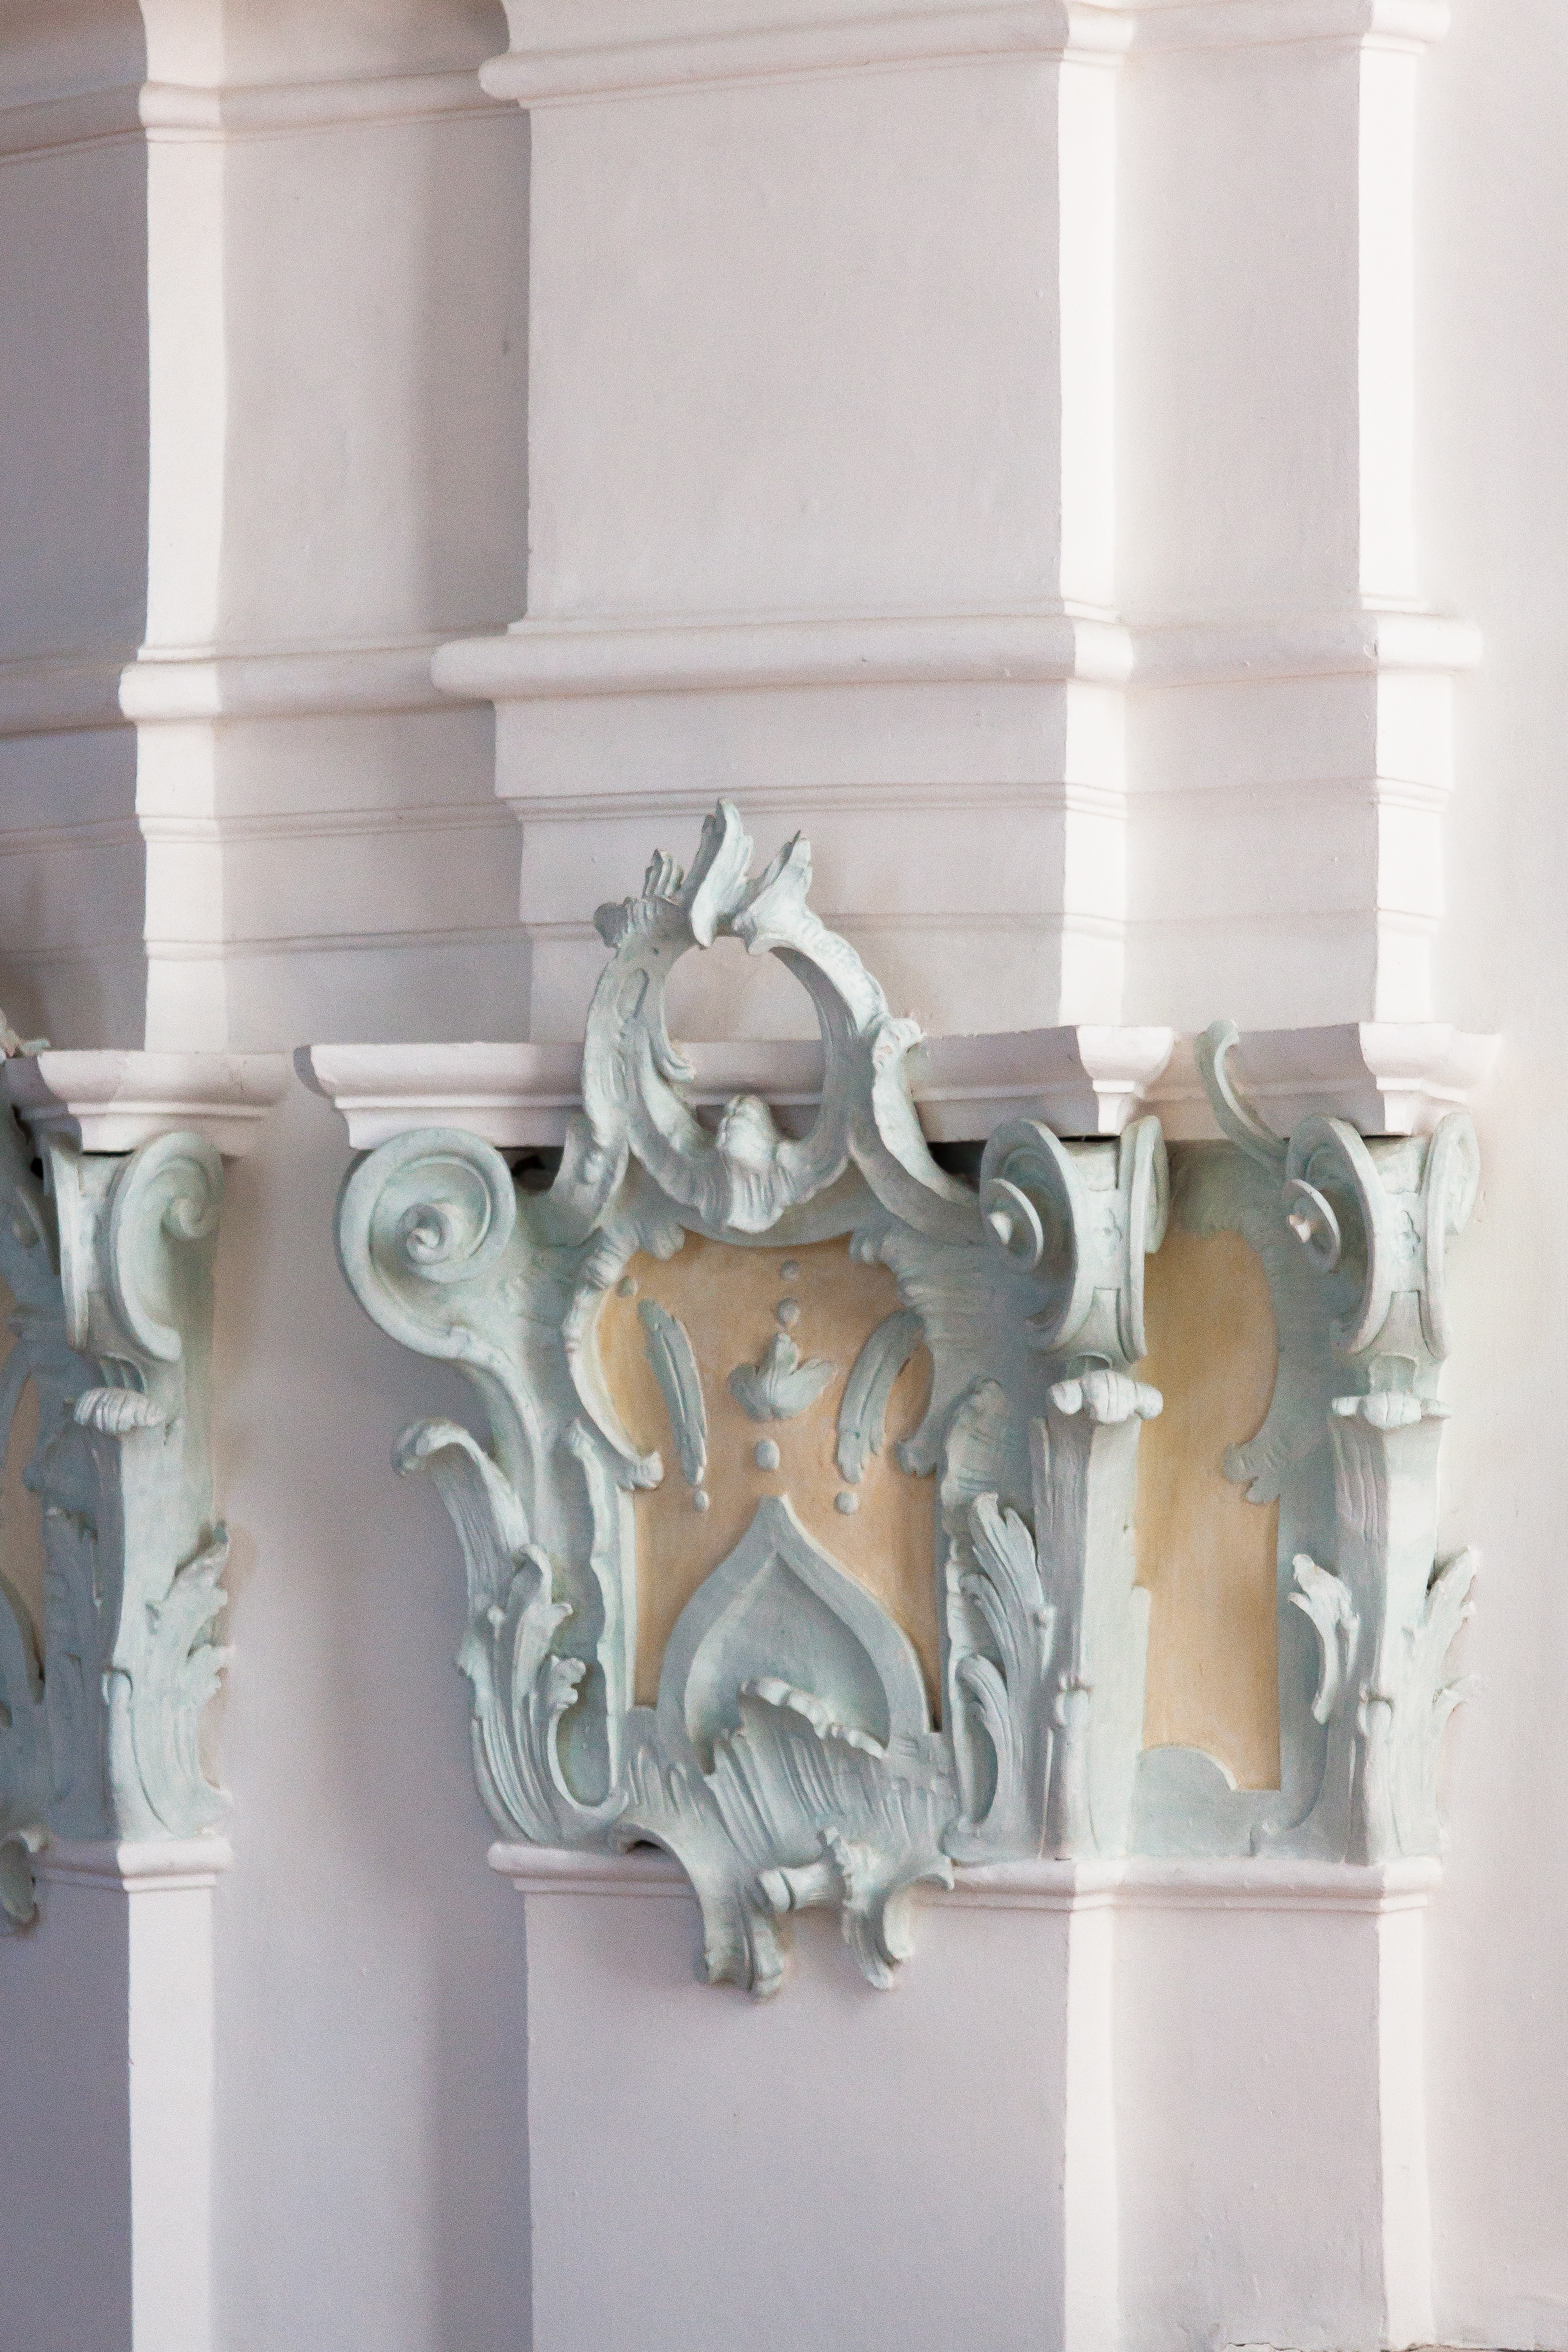
structure, wood, white, wall, pillar, column, yellow, lighting, interior design, sculpture, art, turquoise, light fixture, european, carving, rocaille, rococo, art direction, baluster, late baroque, pastel tones